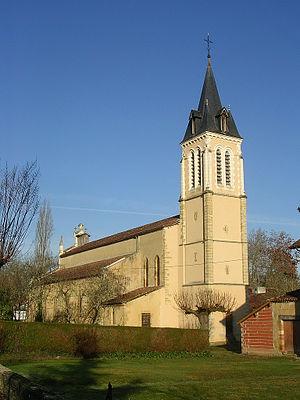
Église Sainte-Eugénie d'Eugénie-les-Bains (Landes, France)
L'église Sainte-Eugénie se situe sur la commune d'Eugénie-les-Bains, dans le département français des Landes.
Le département français des Landes compte 438 églises pour un total de 331 communes, soit une moyenne de 1,32 église par commune. La commune de Parleboscq, née de la réunion de sept paroisses, compte à elle seule sept églises.